Dan Anderson (basketball, born 1943)

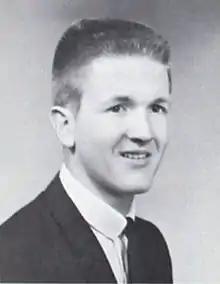
Anderson from the 1965 "Augsburgian"

Daniel W. Anderson (born February 15, 1943) is an American former basketball player.